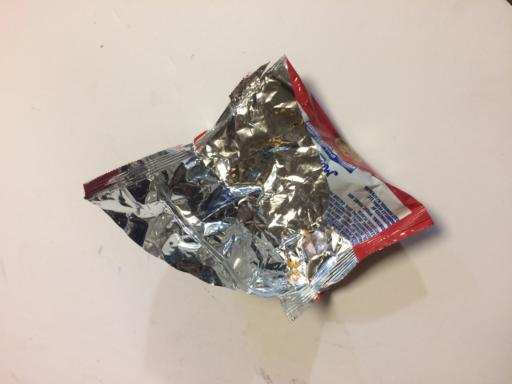
Waste category: trash